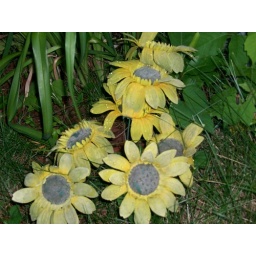
my mom flower in her flower bed